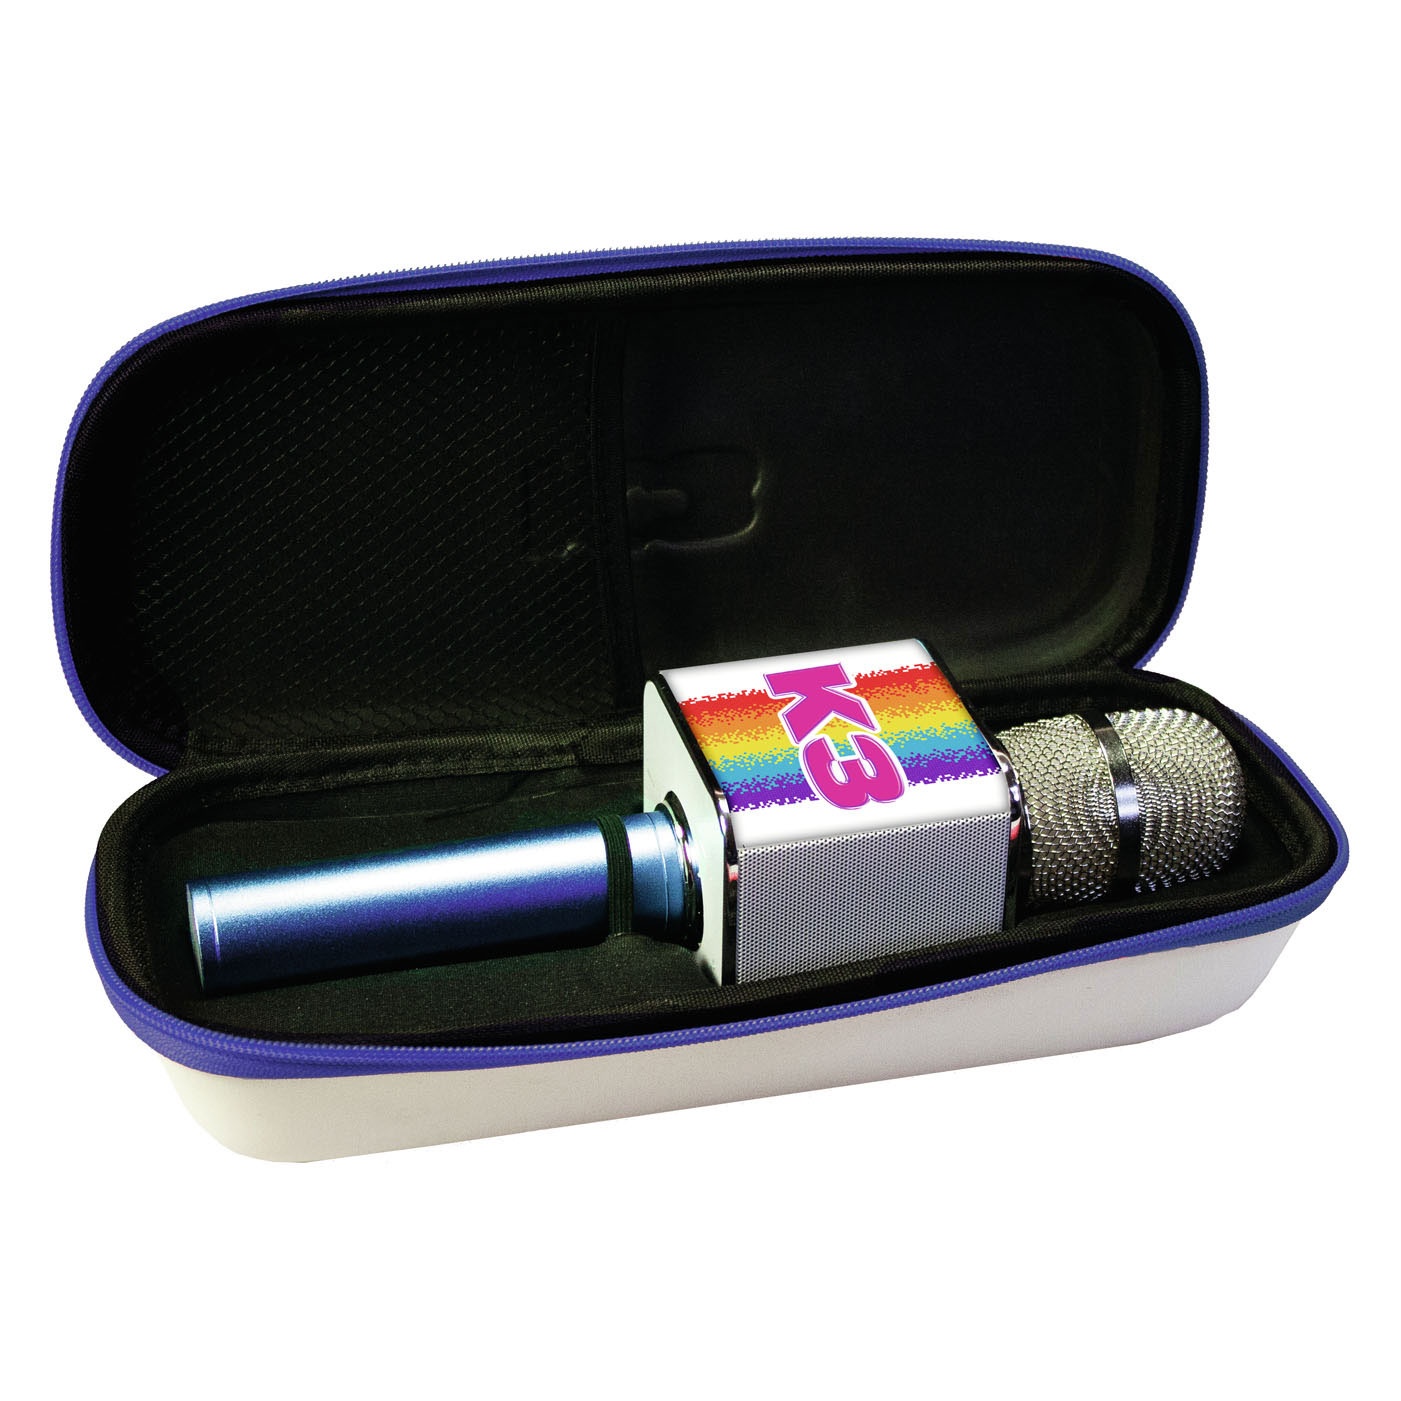
Studio 100 K3 Karaoke -Mikrofon mit Foto
Karaoke -Mikrofon aus K3 mit Ladegerät und Fall. Aus 3 Jahren.
Brand: Fahrradzubehor.de
Category: Toys & Games > Toys > Musical Toys > Karaoke Sets